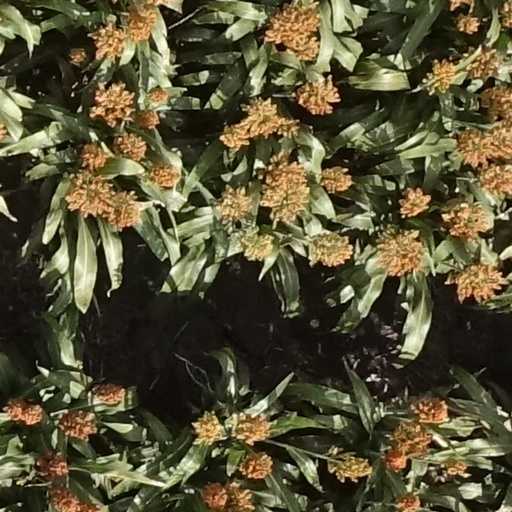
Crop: sorghum